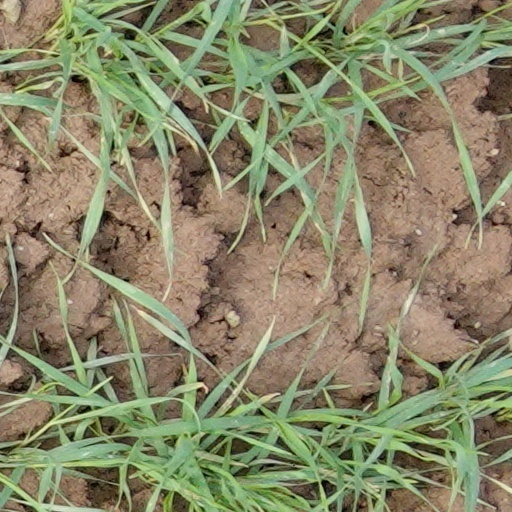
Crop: wheat